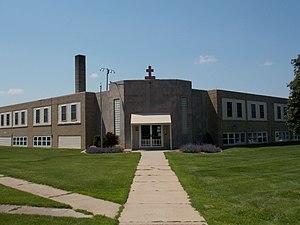
L'église Saints-Pierre-et-Paul est une église paroissiale de l'archidiocèse de Dubuque aux États-Unis, dans l'Iowa. Elle se trouve dans le comté de Delaware à Petersburg. Elle est inscrite au registre national des lieux historiques en 1995. L'église est dédiée aux saints apôtres Pierre et Paul.